Ephelcomenus

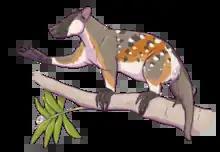
"Diplobune" species such as "D. minor" (pictured) were present in the late Eocene and early Oligocene of western Europe

The exact stratigraphic range of "Ephelcomenus", while clearly within the Palaeogene period, remains uncertain. The Eocene environmental trends and faunal assemblages of western Europe differed dramatically from those of the continent in the Oligocene due to warmer and subtropical climates plus strong levels of endemism given the isolation of western Europe as an archipelago from other landmasses by the early Eocene. The Anoplotheriidae, which "Ephelcomenus" belongs to, was one of the European artiodactyl groups endemic to Europe.